Describe the emotion expressed in this image:  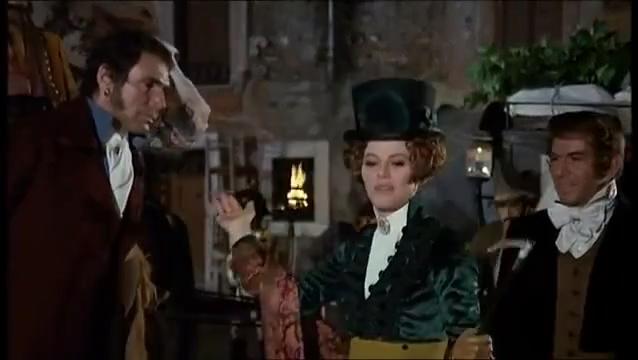
This person displays Pain, valence and arousal with high intensity.